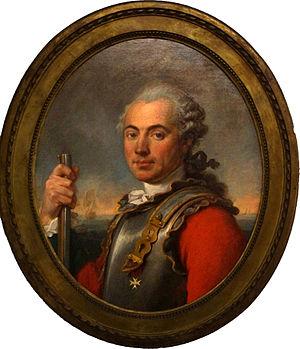
Présenté au Musée de l'armée, école française du milieu du XVIIIe siècle, huile sur toile.
Le régiment de Hallwyl est un régiment d’infanterie suisse du Royaume de France créé en 1719 sous le nom de régiment de Karrer.